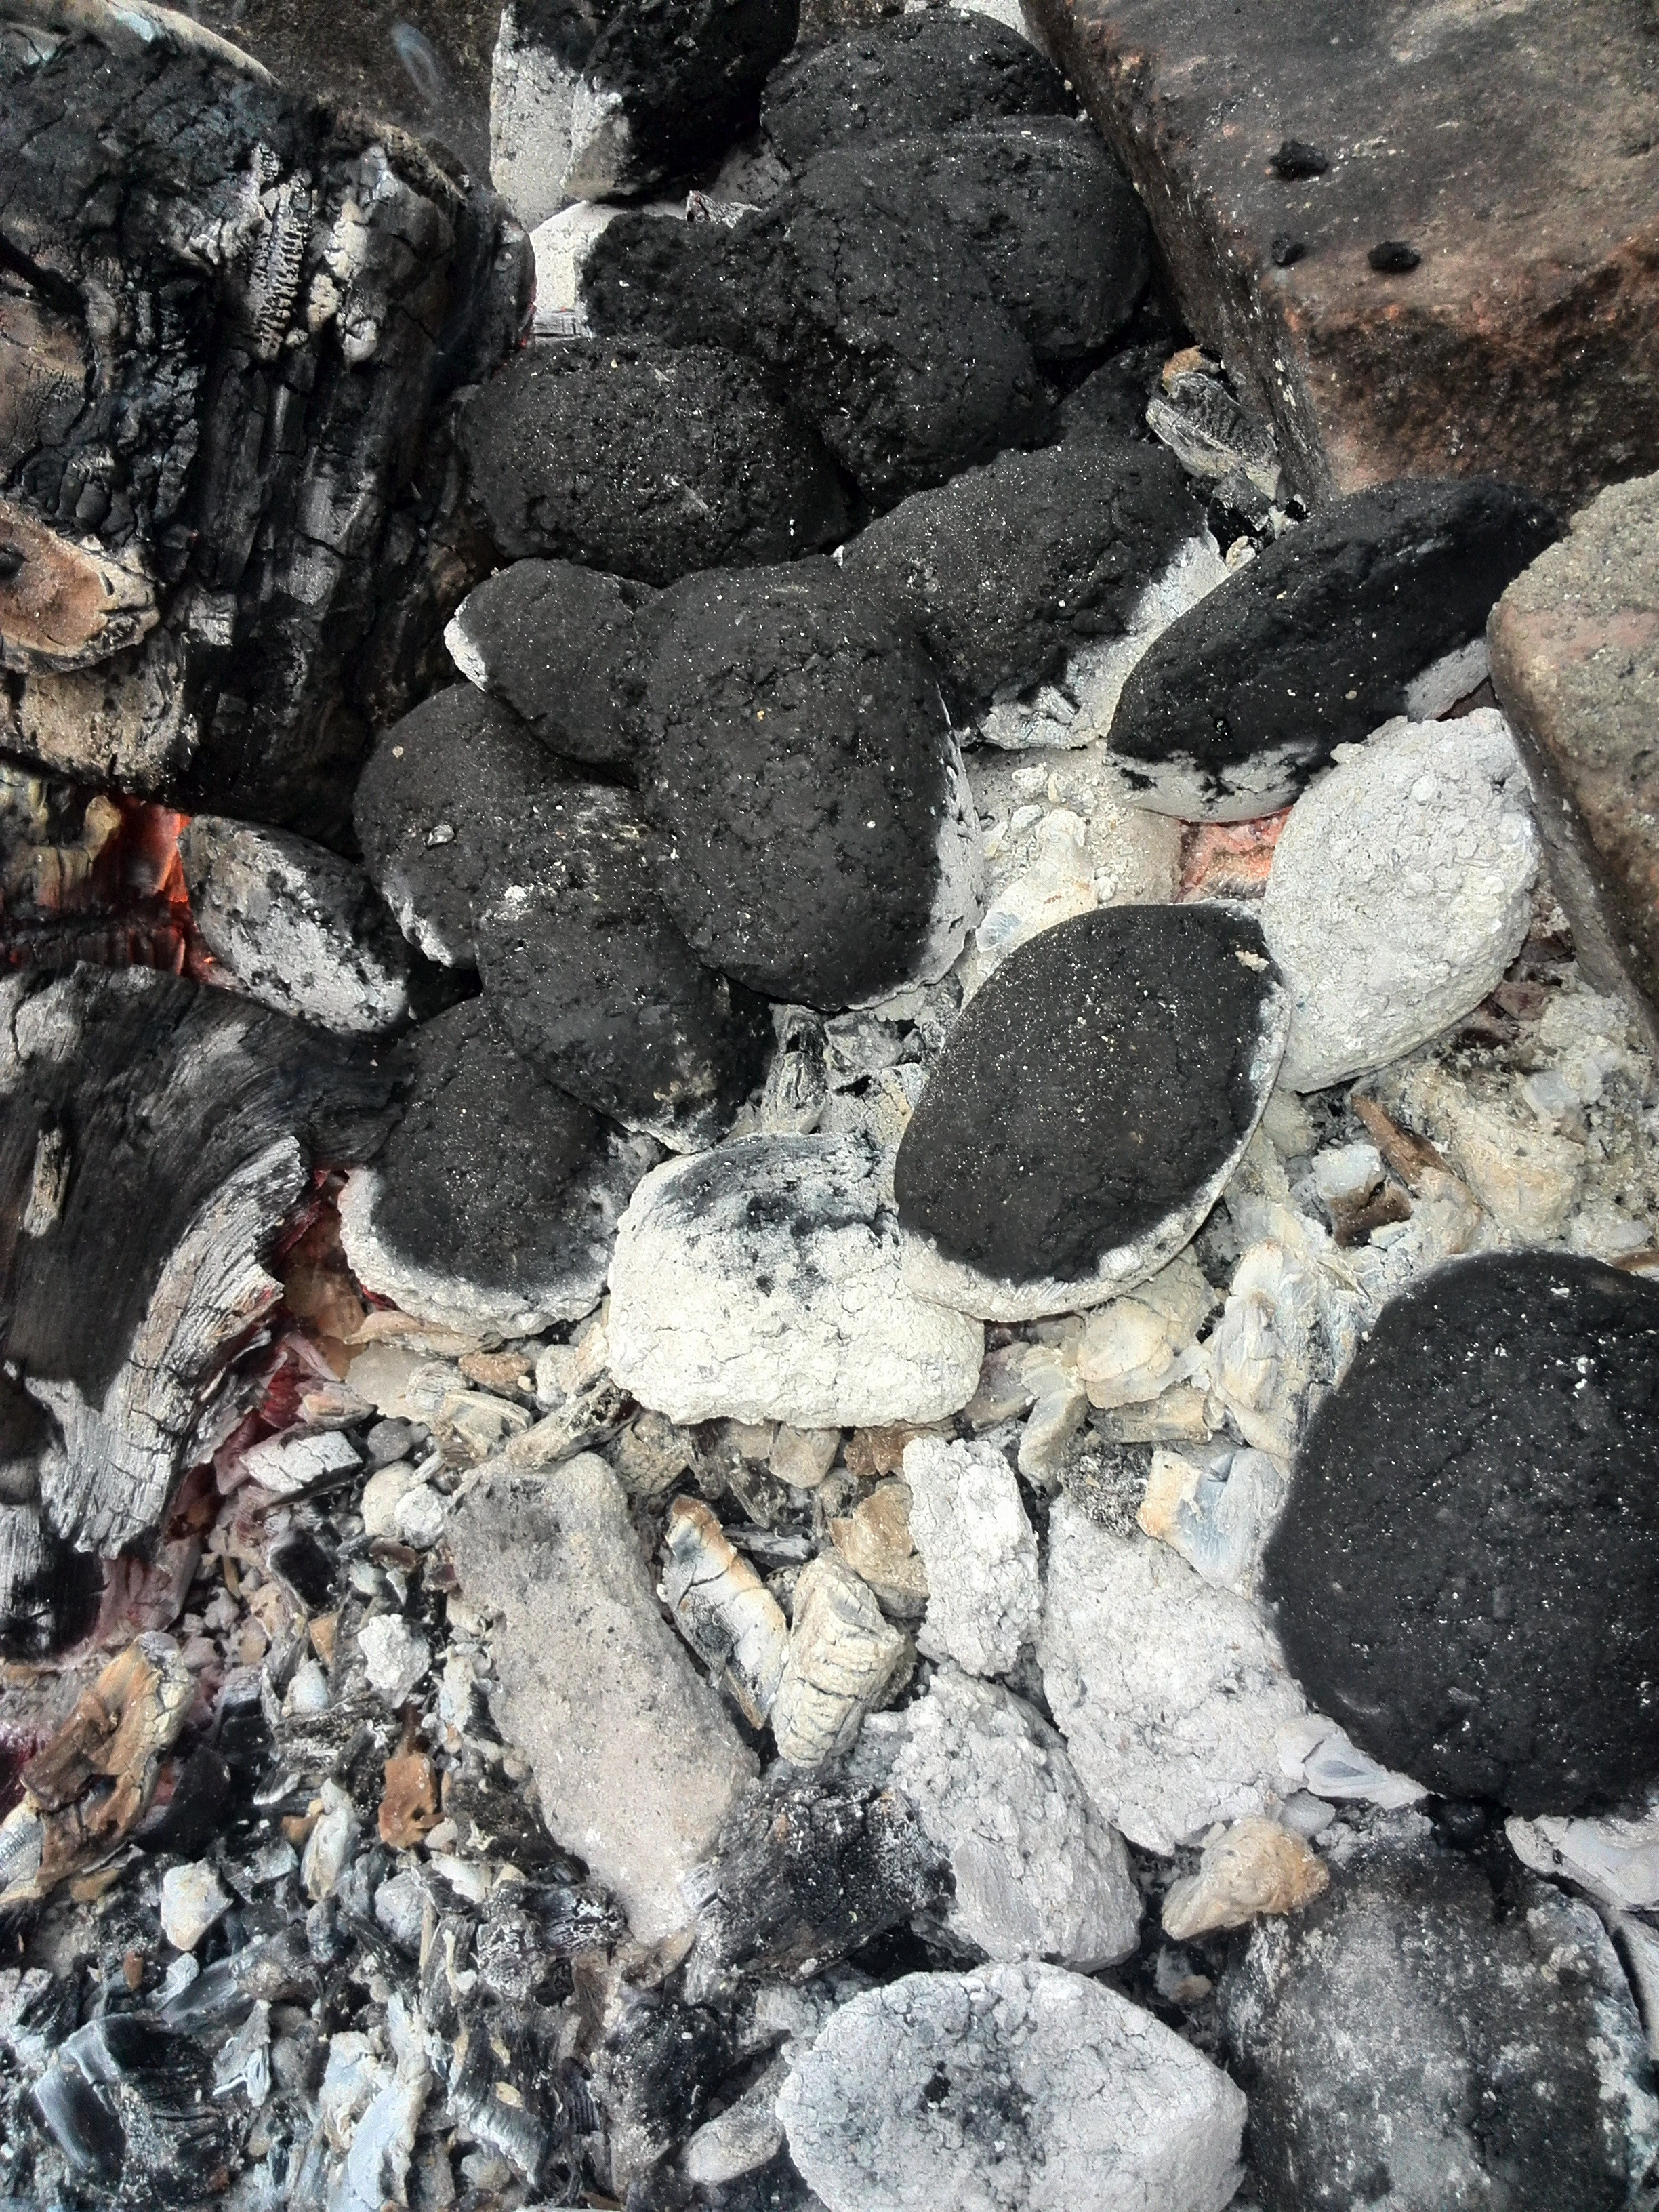
rock, wall, asphalt, food, bbq, flame, fire, soil, stone wall, barbecue, material, rubble, geology, charcoal, boulder, coal, grilled, bedrock, geological phenomenon